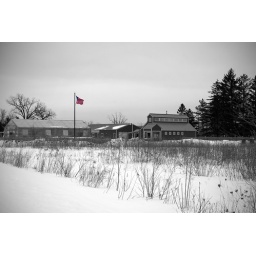
American flag bright against gray winter sky at Rollins Savanna